Royal Dhamma Studies Office

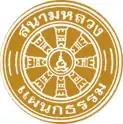
The logo of the Thai Sanam Luang Dhamma Studies Examination Board

The Royal Dhamma Studies Office or The Sanam Luang National Dhamma Studies Examination Curriculum is a three tier system used throughout Thailand for training in theoretical knowledge about Buddhism. The curriculum is run in tandem with the nine-tiered "Pahrian Thamm" curriculum for Pali Studies. The curriculum offers two slightly different sets of examination papers